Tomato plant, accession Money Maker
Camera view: vertical (180 deg); turntable rotation: 150 degrees
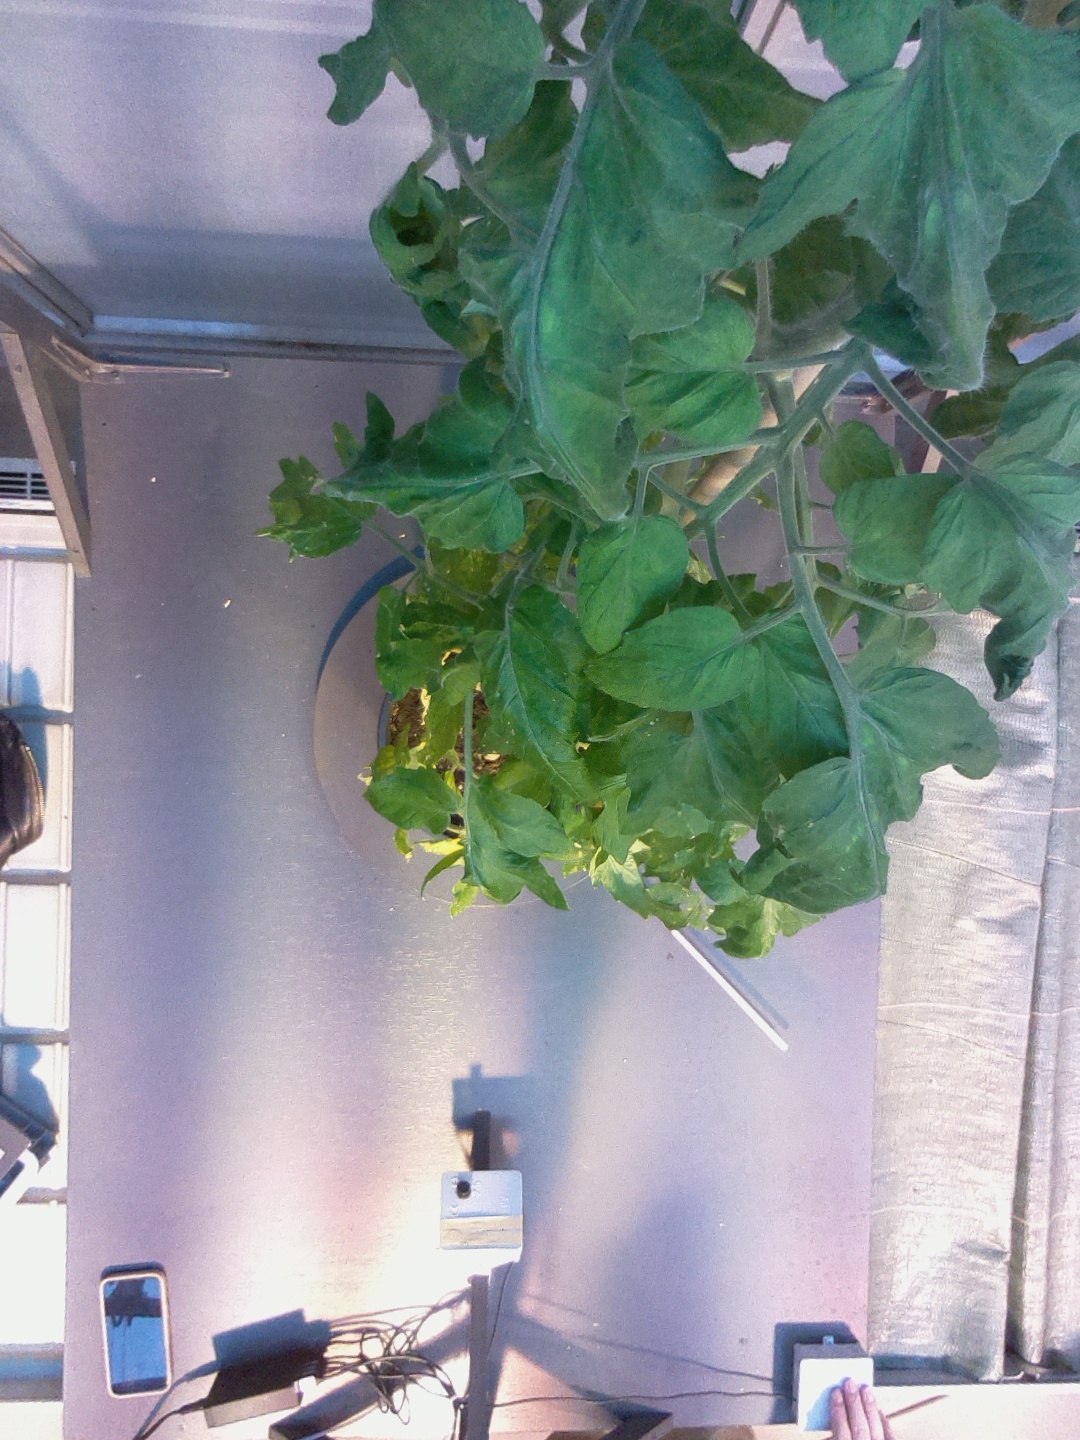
BBCH growth stage 70: Fruits at the main stem or branches visibles